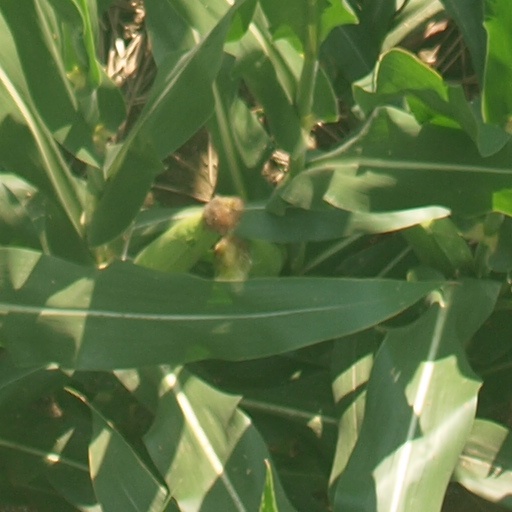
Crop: maize; corn